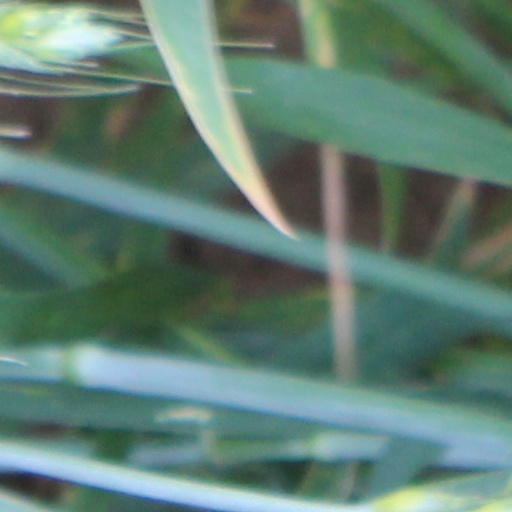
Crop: wheat